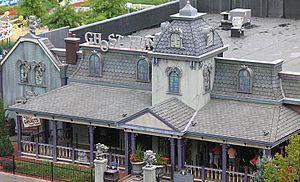
Branson USA
Un train fantôme est une attraction de type wagon scénique de fête foraine ou de parc d'attractions ayant un thème d'horreur.